Fort Nez Percés

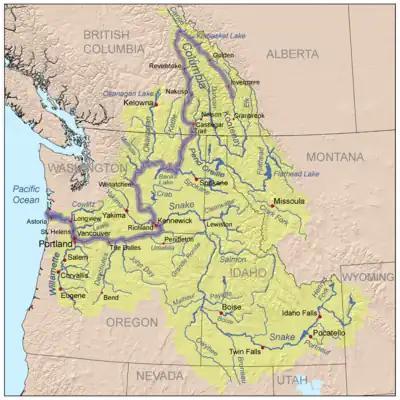
David Thompson navigated the entire length of the Columbia River in 1811. Map of the Columbia and its tributaries showing modern political boundaries

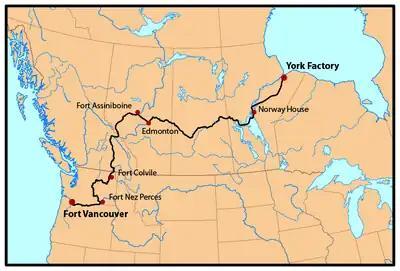
Fort Nez Percés was an important stop on the York Factory Express trade route, 1820s to 1840s. Modern political boundaries shown.

During David Thompson's 1811 voyage down the Columbia River, he camped at the confluence with the Snake River on July 9, 1811. He erected a pole and a notice claiming the country for Great Britain and stating the intention of the North West Company to build a trading post at the site. North West Company managers during an annual meeting in Fort William, gave instructions for a fort to be created near the mouth of the Walla Walla River, a few miles south of the confluence of the Snake and the Columbia.